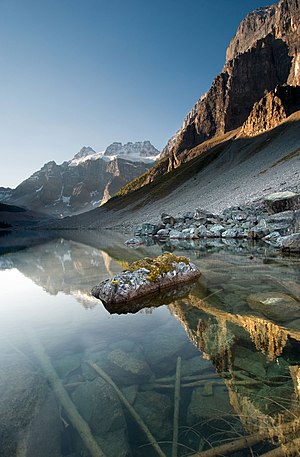
Banff National Park / Geografi / Icefields Parkway
Lower Consolation Lake
Banff National Park er Canadas ældste nationalpark. Den blev etableret i 1885 i Canadian Rockies, den canadiske del af Rocky Mountains. Parken, som ligger 110-180 km vest for Calgary i provinsen Alberta, dækker et areal på 6.641 km² bjergterræn med talrige isbræer, tætte nåletræsskove og bjergandskaber. Icefields Parkway strækker sig fra Lake Louise i syd, med forbindelse til Jasper National Park i nord. Offentligt ejede skover og Yoho National Park er naboer i vest, mens Kootenay National Park ligger mod syd og Kananaskis Country i sydøst. Det meste af den kommercielle virksomhed i parken er i byen Banff, i Bow River-dalen.